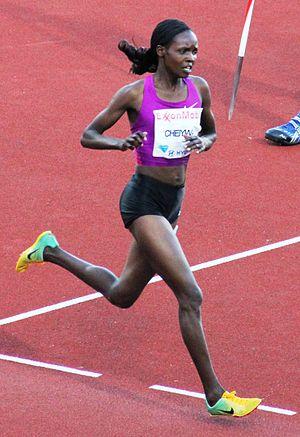
Le 3 000 mètres steeple féminin de la Ligue de Diamant 2010 s'est déroulé du 23 mai au 27 août 2010. La compétition a fait successivement étape à Shanghai, Oslo, Rome, Eugene, Stockholm et Londres, la finale se déroulant à Bruxelles. L'épreuve est remportée par la Kényane Milcah Cheywa, vainqueur de quatre courses en sept meetings.
En athlétisme, le steeple est une course de demi-fond avec obstacles. Longue de 3 000 mètres, c'est une discipline technique, avec de nombreux changements de rythmes imposés par le franchissement de cinq barrières tous les 400 m dont une barrière avec « rivière ». La course de steeple se déroule plus rarement sur 2 000 m.